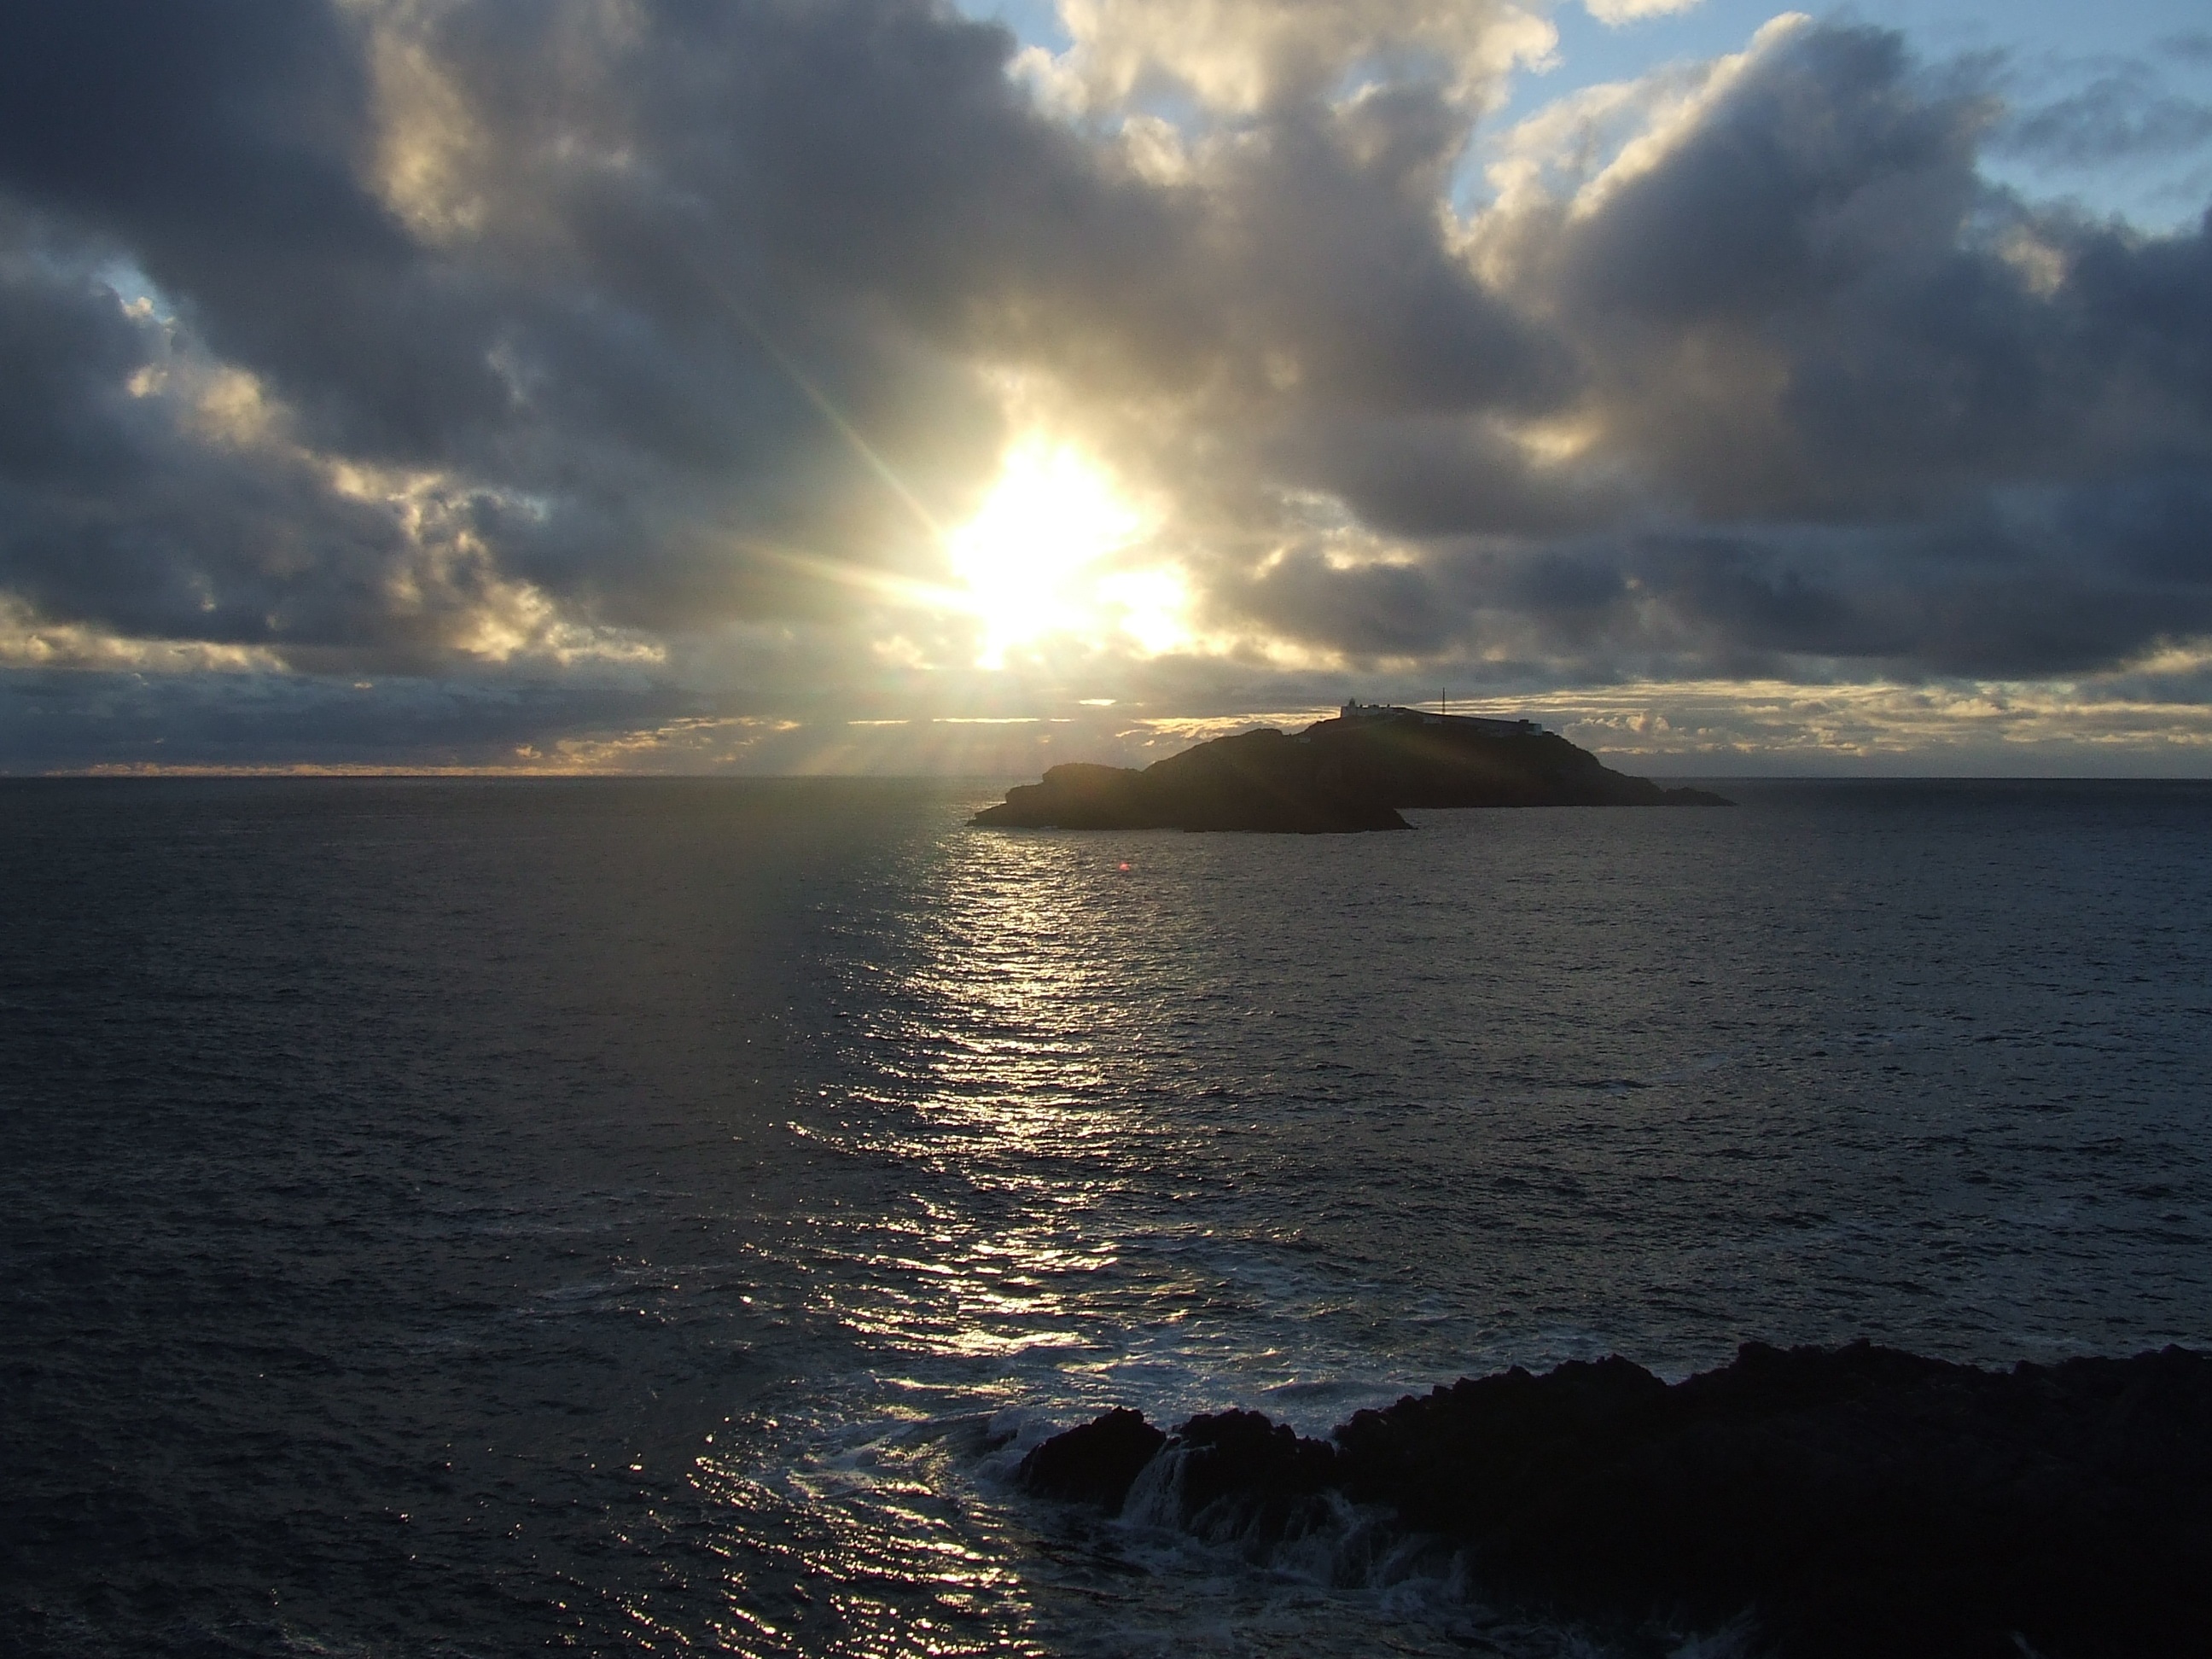
beach, sea, coast, ocean, horizon, cloud, sky, sun, sunrise, sunset, sunlight, morning, shore, wave, dawn, dusk, evening, reflection, bay, body of water, ireland, atlantic, cape, wind wave